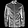
Label: Shirt